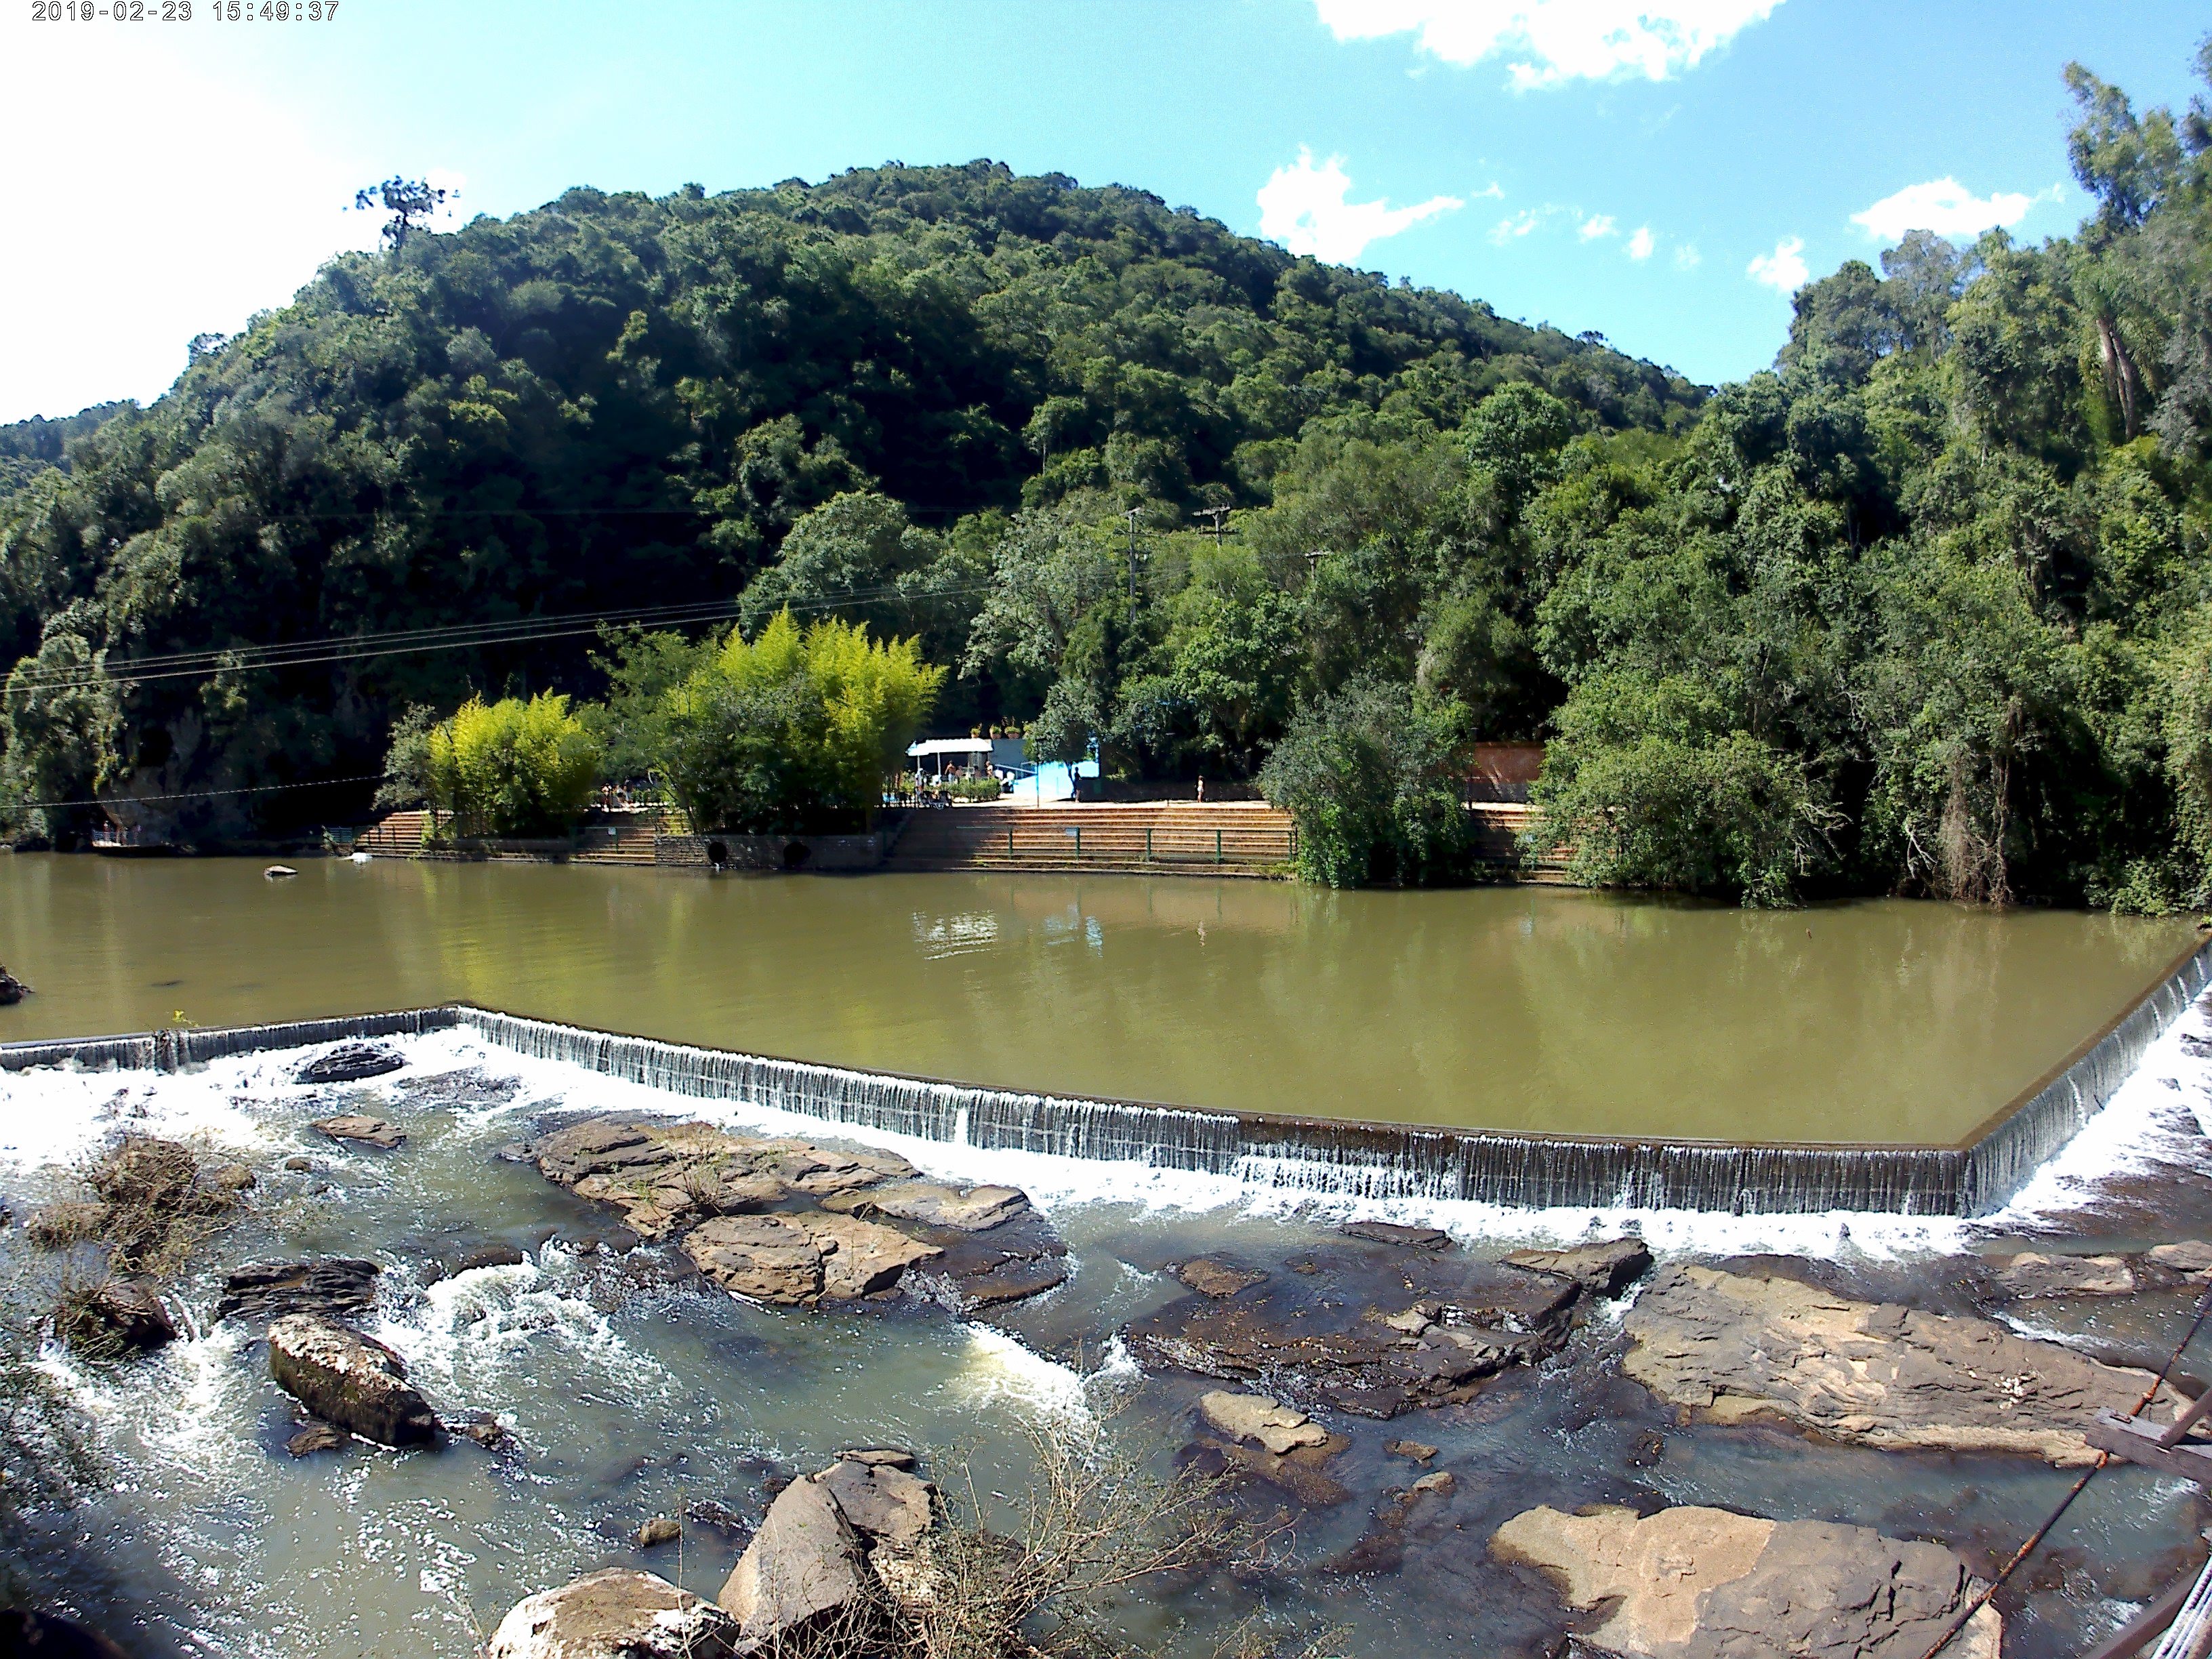
park, water, river, blue, sky, water resources, body of water, nature, natural landscape, reservoir, wilderness, natural environment, nature reserve, watercourse, lake, pond, bank, tree, tourism, reflection, mountain, hill station, rock, geological phenomenon, tarn, state park, leisure, national park